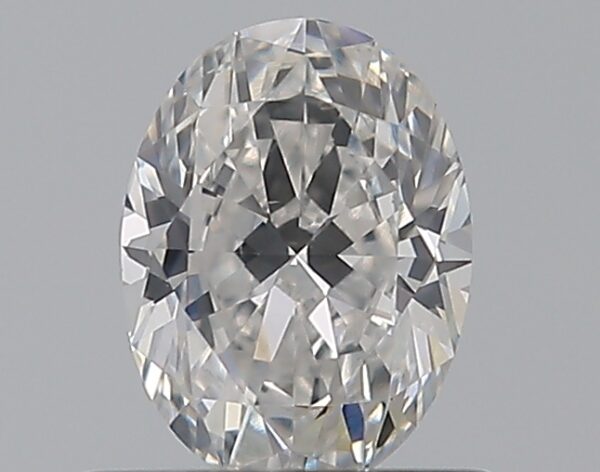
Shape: oval
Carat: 0.5
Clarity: SI1
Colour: F
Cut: EX
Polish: EX
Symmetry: VG
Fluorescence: N
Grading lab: GIA
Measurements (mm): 5.97 x 4.43 x 2.79